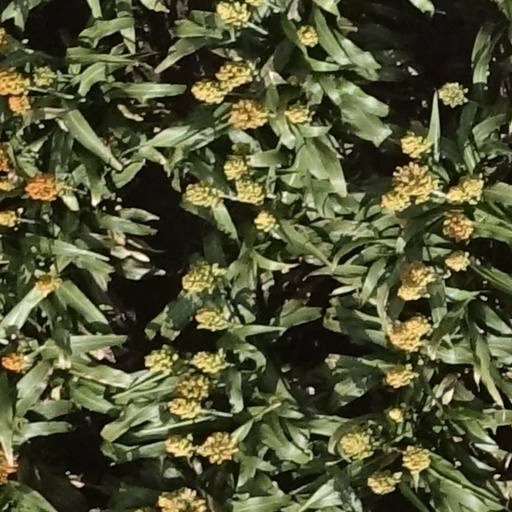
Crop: sorghum